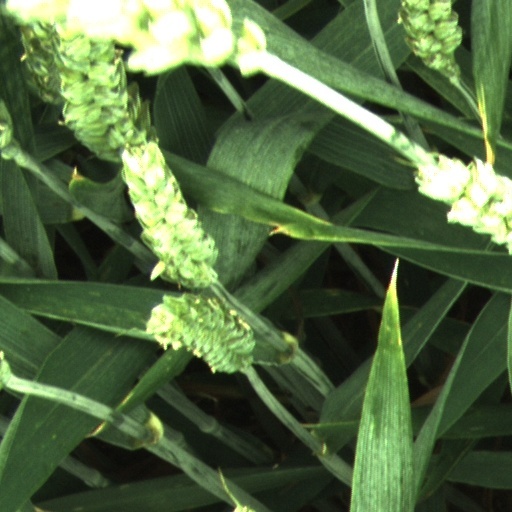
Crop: wheat